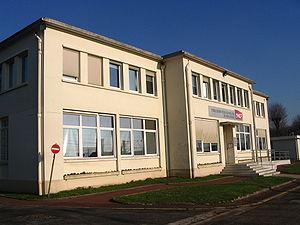
Les ateliers SNCF du Moulin-Neuf, à Chambly, Oise, France.
La gare de Chambly est une gare ferroviaire française de la ligne d'Épinay - Villetaneuse au Tréport - Mers, située à 500 mètres du centre de Chambly, commune du département de l'Oise, en région Hauts-de-France.
Chambly est une commune française située dans le département de l'Oise, en région Hauts-de-France.